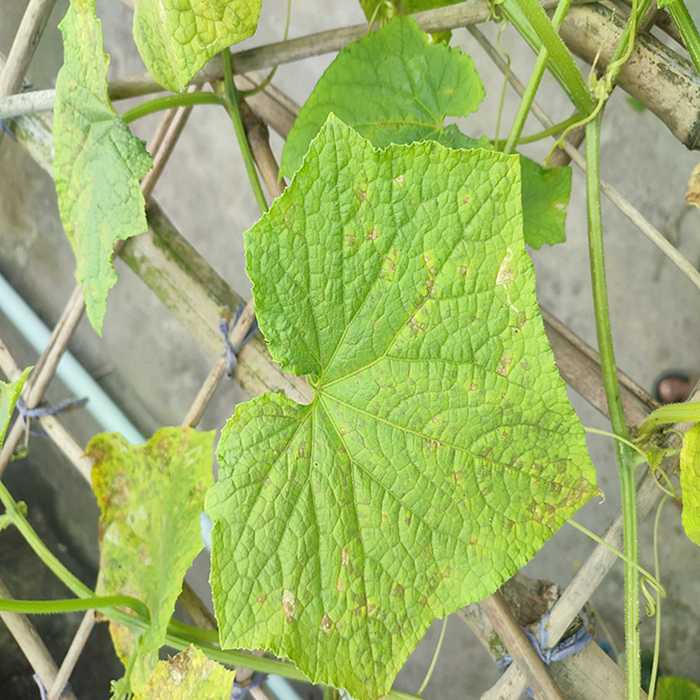
Plant: Cucumber
Label: Downy mildew